Question: What color is the boy's hair?
Tambaya: Menene launin gashin yaron?
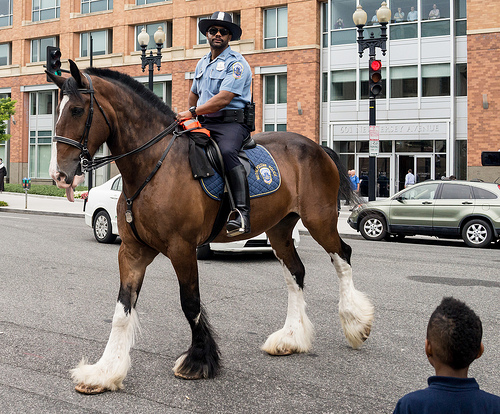
Answer: Black.
Amsa: Baƙi.